Ferrari Berlinetta Boxer

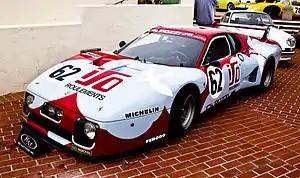
1979 512 BB LM, series 2 with racing bodywork by Pininfarina

The three factory S1 BB LMs competed in the 1978 24 Hours of Le Mans, with two cars entered by Ferrari importer Charles Pozzi and one car entered by NART. Jacques Swaters' Ecurie Francorchamps entered one additional 512 BB, which was converted to competition specification by the team. This car differed from the factory BB LM cars, weighing approximately 100 kg (220 lb) more. None of these cars finished the race due to mechanical issues.